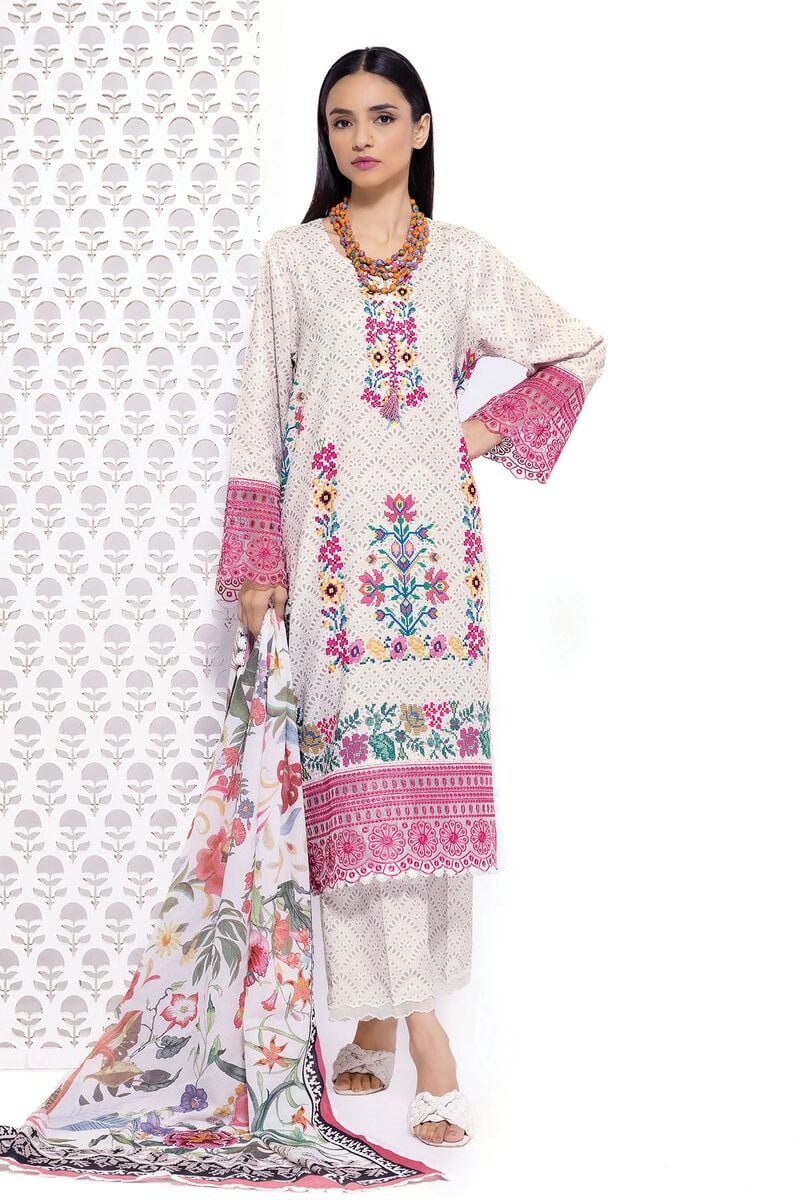
ivory multi embroidered cotton lawn suit